Charles Martel

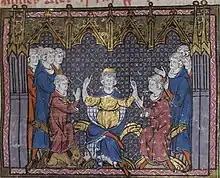
Charles divides the realm between Pepin and Carloman (Grandes Chroniques de France – Bibliothèque Nationale)

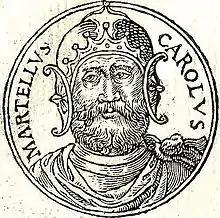
Charles depicted in "Promptuarii Iconum Insigniorum" by Guillaume Rouillé, published in 1553

Charles died on 22 October 741, at Quierzy-sur-Oise in what is today the Aisne "département" in the Picardy region of France. He was buried at Saint Denis Basilica in Paris.